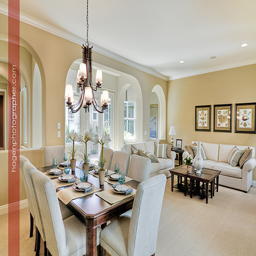
a formal dining room and living room with the table set
A dining room table under a chandelier with plates and place mats.
A dining table set for a meal with placemats, plates, and cups
A large living room and dining room with couches and a large dining table and chairs.
A picture of a living room with a fine dining table.